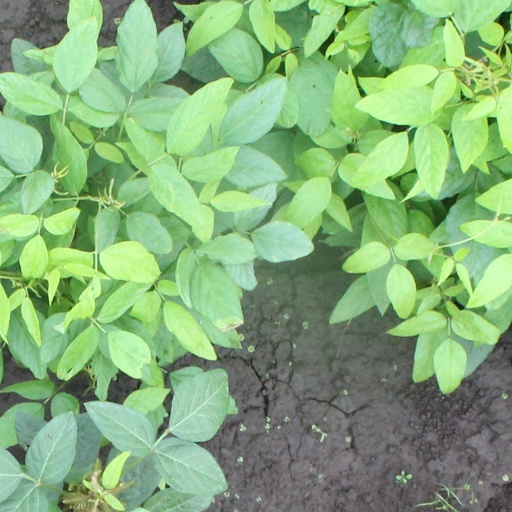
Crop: soybean